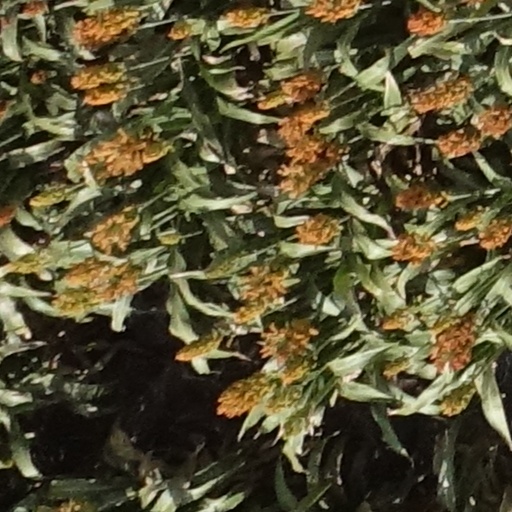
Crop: sorghum